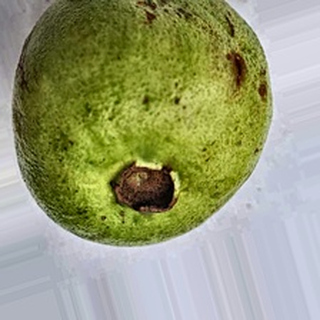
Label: guava_fruit_fly